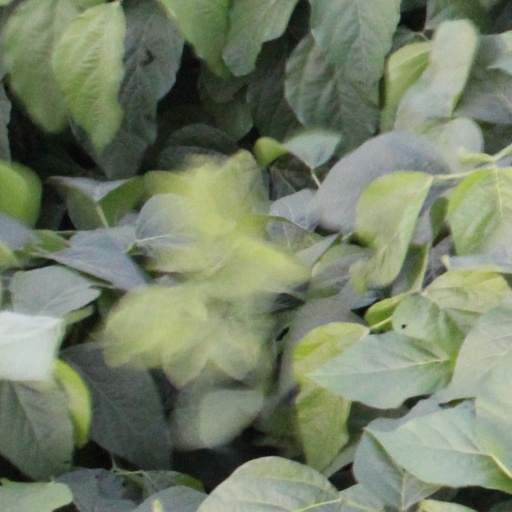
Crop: soybean